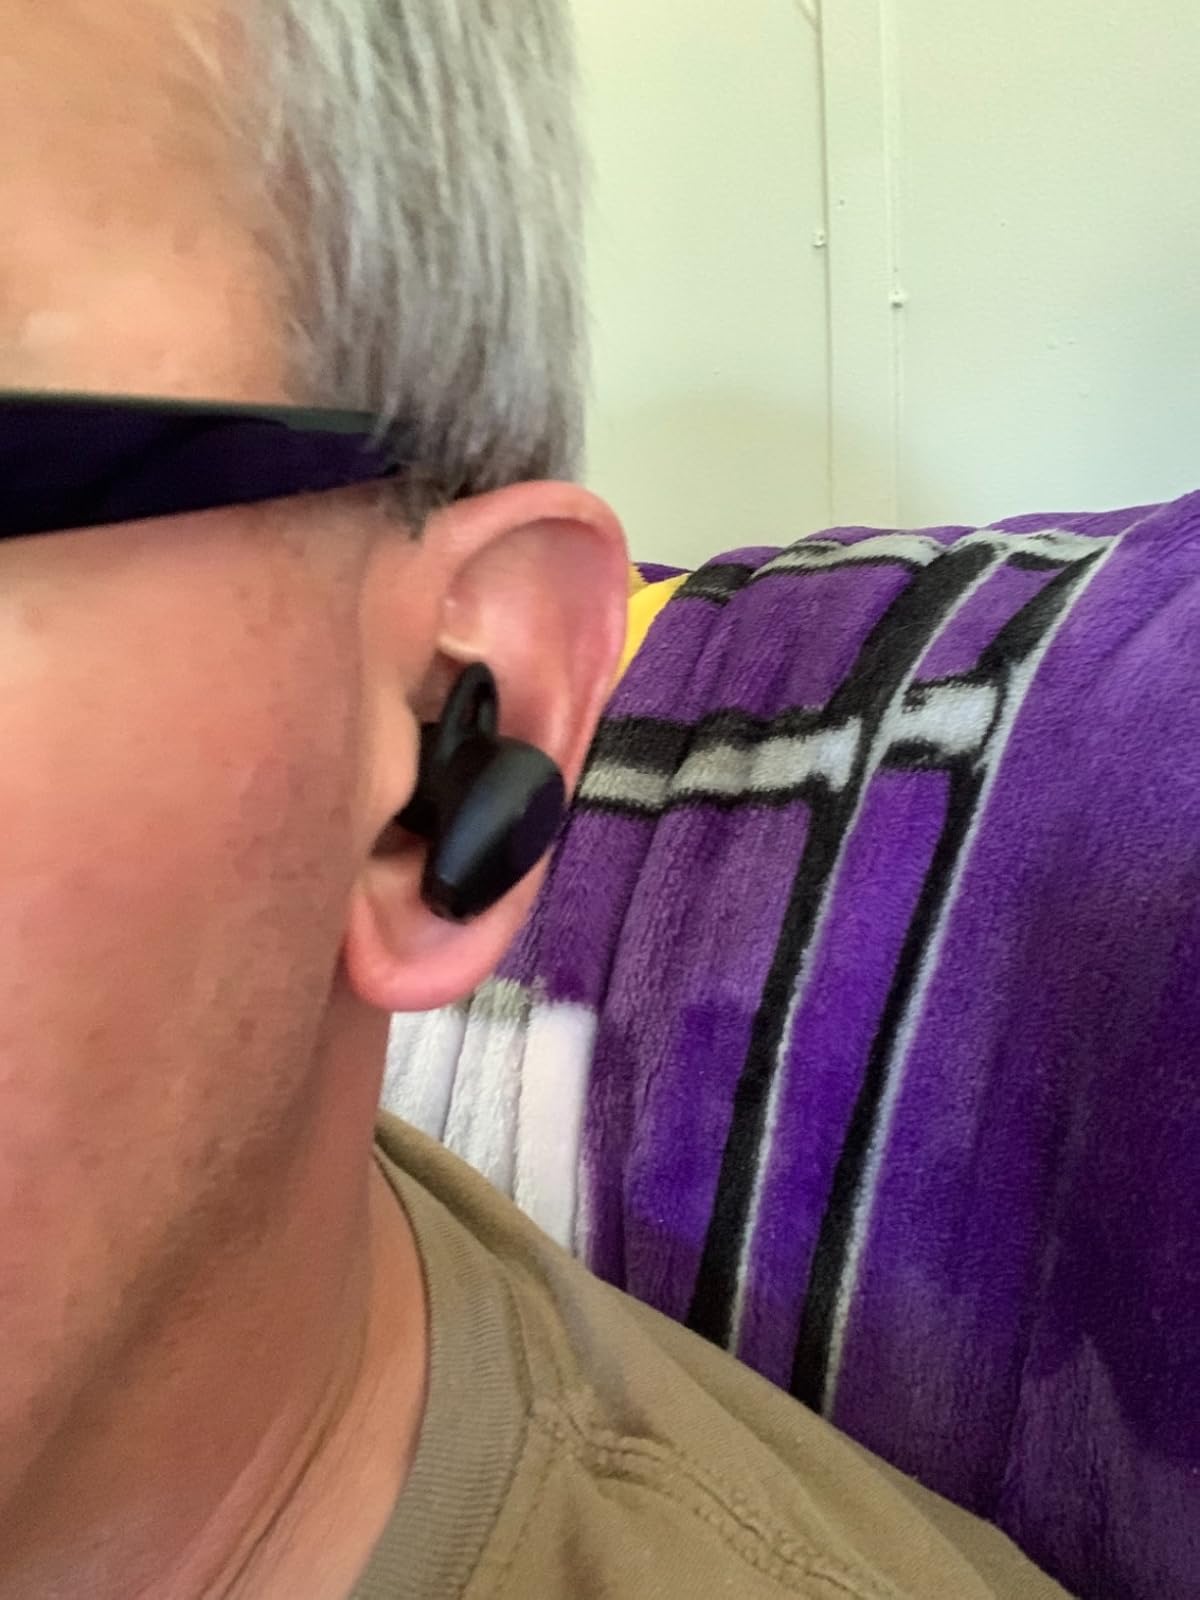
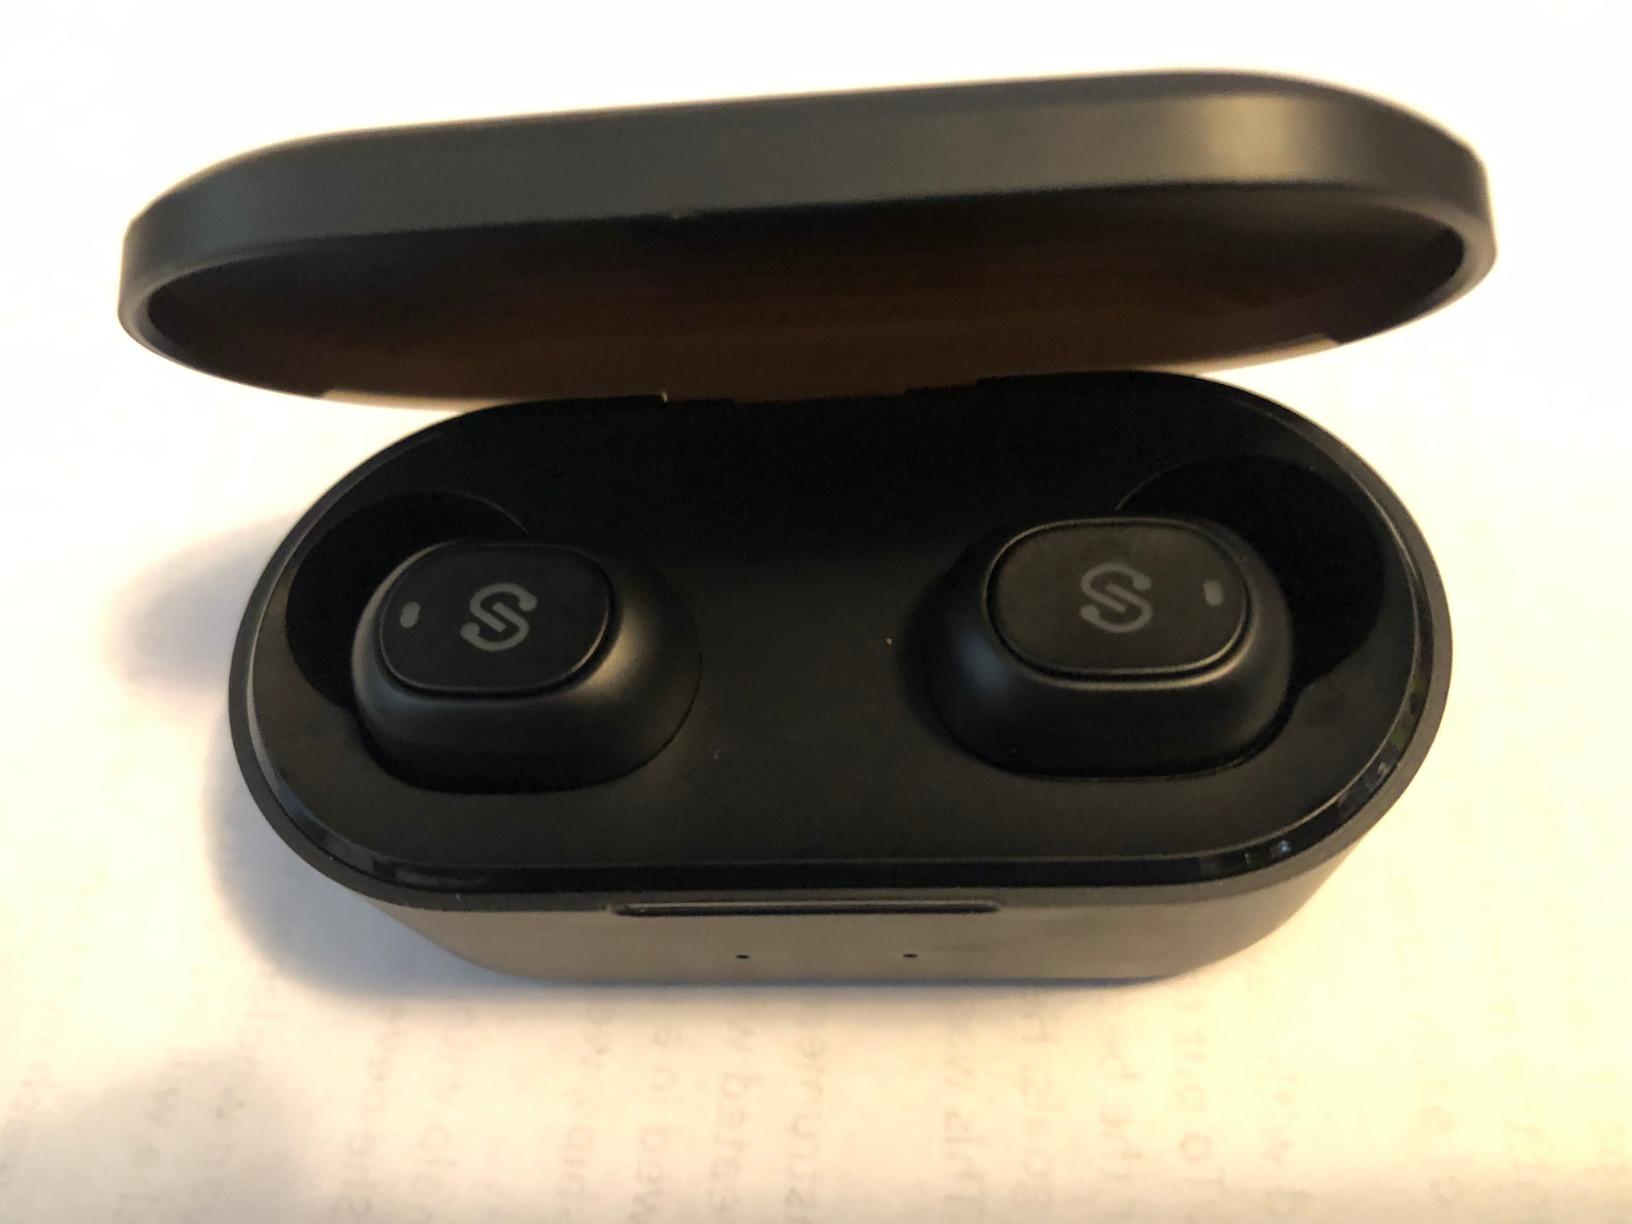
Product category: earbuds
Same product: no